Doug Worthington

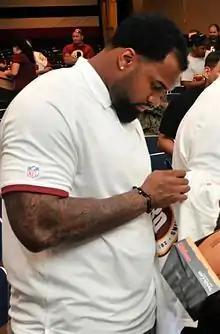
Worthington signing autographs in 2012

Doug Worthington, Jr. (born August 10, 1987) is an American former professional football player who was a defensive tackle in the National Football League (NFL). He played college football for the Ohio State Buckeyes and was selected by the Pittsburgh Steelers with the 242nd overall pick in the seventh round of the 2010 NFL draft. He was also a member of the Tampa Bay Buccaneers, Washington Redskins, San Diego Chargers, and St. Louis Rams.